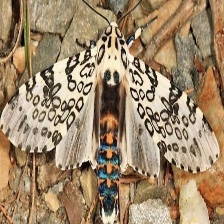
Species: GIANT LEOPARD MOTH